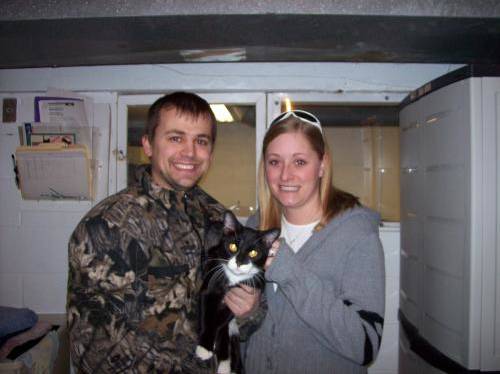
Label: cat